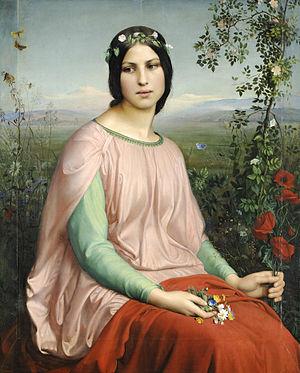
Anne-François-Louis Janmot, né à Lyon le 21 mai 1814, et mort dans la même ville le 1ᵉʳ juin 1892, est un peintre et poète de l'École de Lyon.